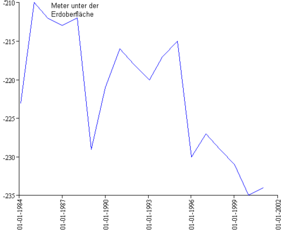
Niveau de l'eau de l'Ogallala Aquifer près de Morton, Texas, Etats Unis Italiano: Livello dell'acqua del Ogallala Aquifer vicino a Morton, Texas, Stati Uniti